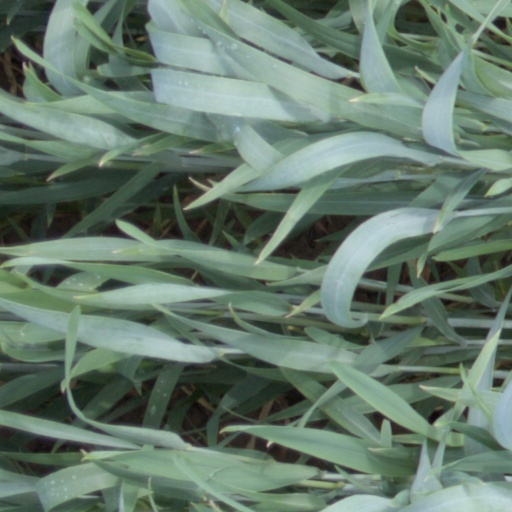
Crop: wheat